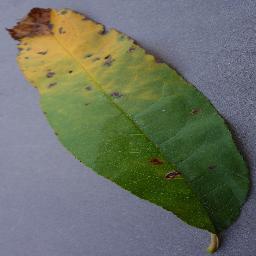
Label: Peach___Bacterial_spot